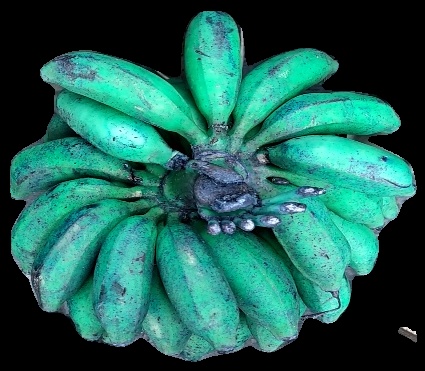
Variety: rasbale
Grade: grade3